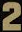
Number: 2